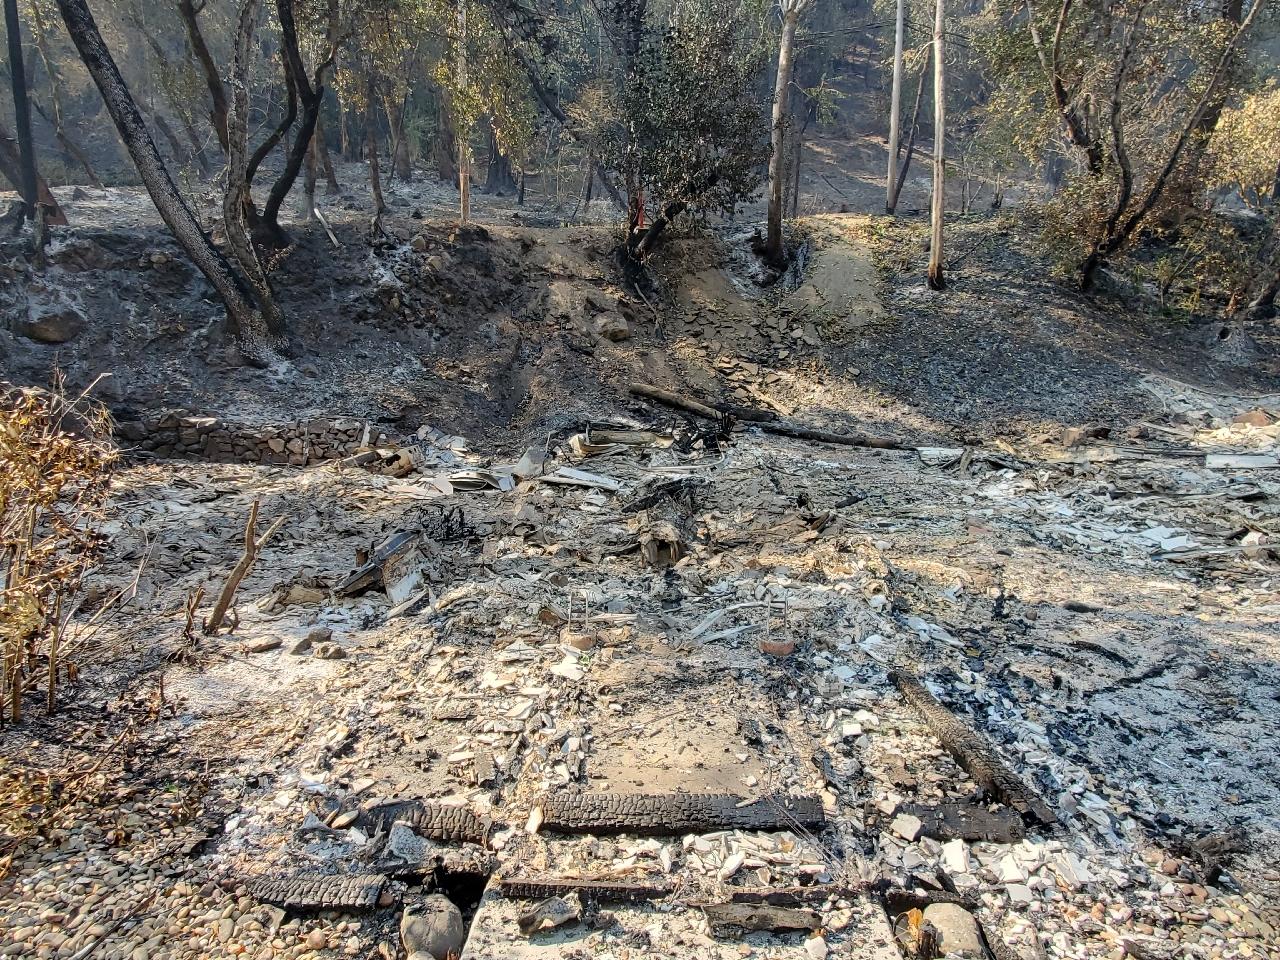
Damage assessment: destroyed